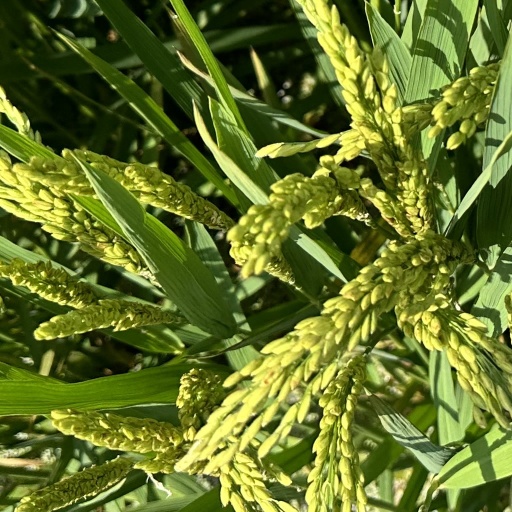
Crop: rice